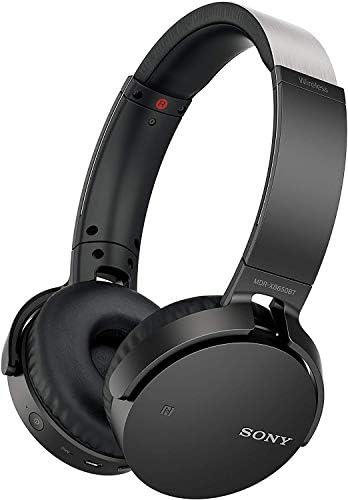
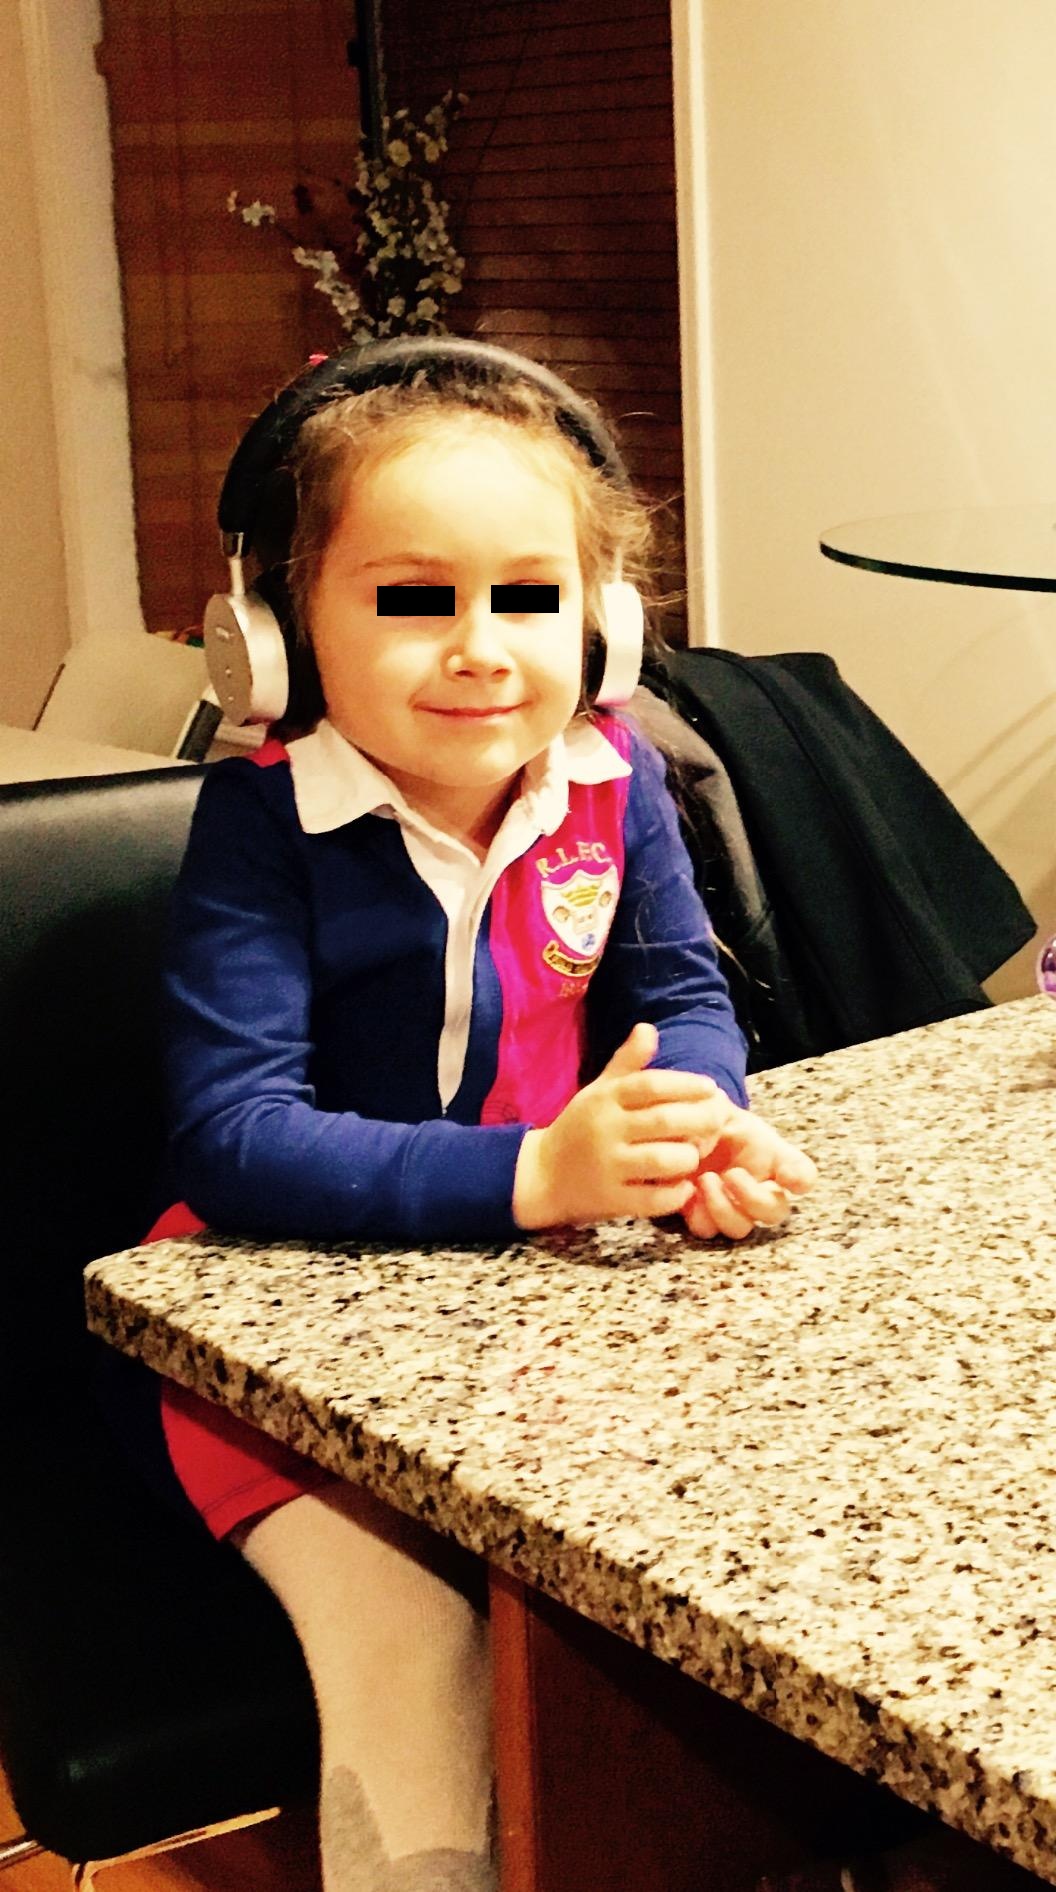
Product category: headphones
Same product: no